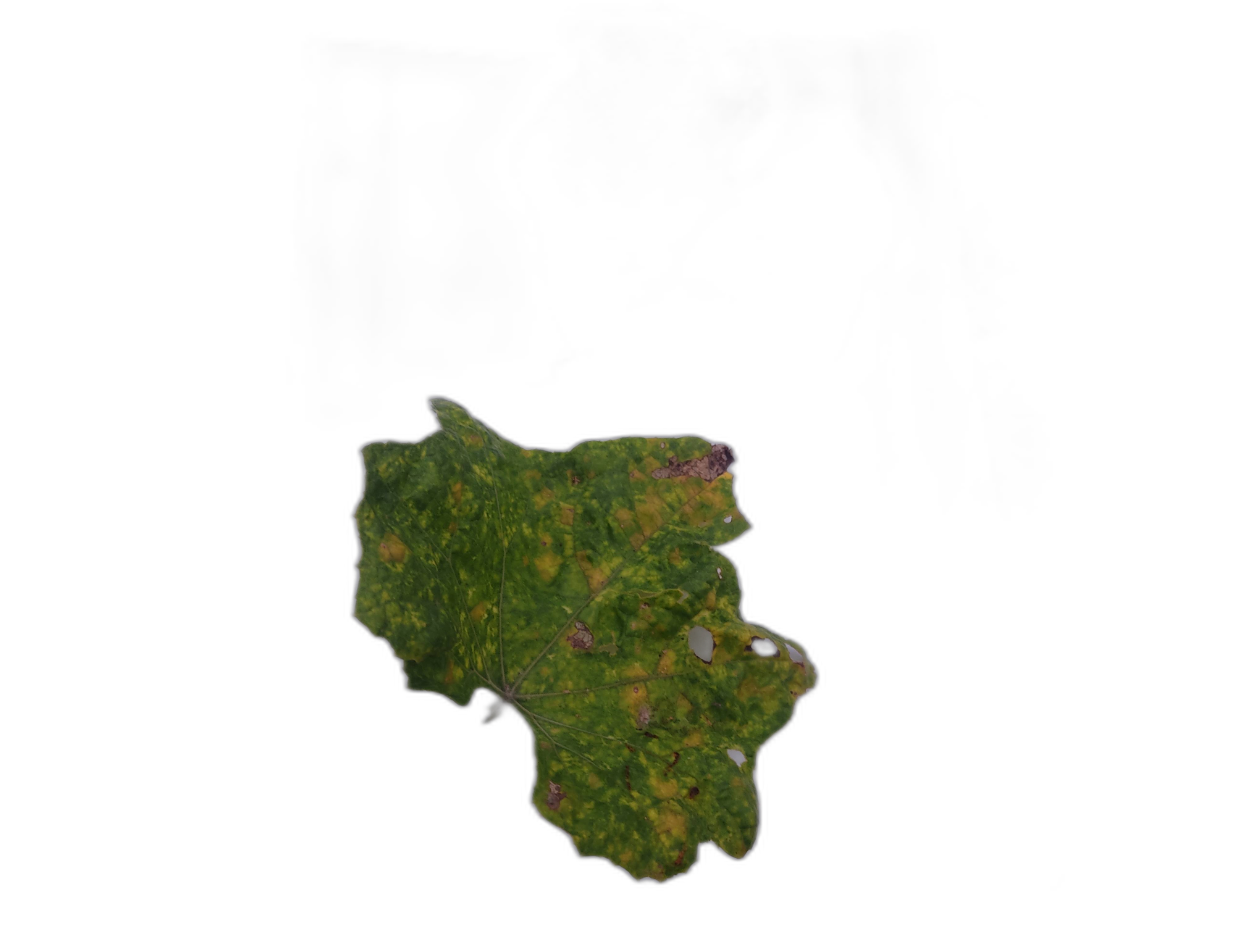
Crop: Zucchini
Label: Yellow_Mosaic_Virus